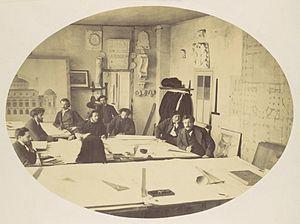
Louis-Émile Durandelle, né à Verdun le 14 février 1839 et mort à Bois-Colombes le 12 mars 1917, est un photographe français.
L’opéra Garnier, ou palais Garnier, est un théâtre national qui a la vocation d'être une académie de musique, de chorégraphie et de poésie lyrique ; il est un élément majeur du patrimoine du 9ᵉ arrondissement de Paris et de la capitale. Il est situé place de l'Opéra, à l'extrémité nord de l'avenue de l'Opéra et au carrefour de nombreuses voies. Il est accessible par le métro, par le RER et par le bus. L'édifice s'impose comme un monument particulièrement représentatif de l'architecture éclectique et du style historiciste de la seconde moitié du XIXᵉ siècle. Sur une conception de l’architecte Charles Garnier retenue à la suite d’un concours, sa construction, décidée par Napoléon III dans le cadre des transformations de Paris menées par le préfet Haussmann et interrompue par la guerre de 1870, fut reprise au début de la Troisième République, après la destruction par incendie de l’opéra Le Peletier en 1873. Le bâtiment est inauguré le 5 janvier 1875 par le président Mac Mahon sous la IIIᵉ République.